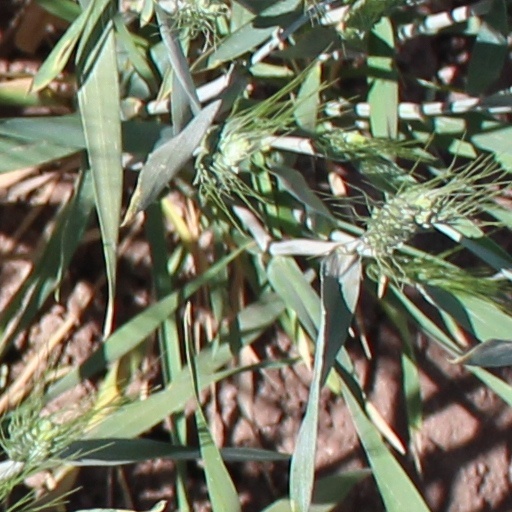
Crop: wheat